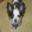
Label: dog